Czech Republic–Slovakia relations

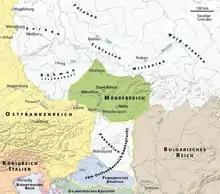
Early Moravian Empire under Mojmir I

The beginnings of relations between the Slovak and Czech peoples date back to the early Middle Ages. In 833, the Great Moravian Empire was established as the first joint state of the West Slavs in the territory of present-day Moravia and Western Slovakia. After the collapse of Great Moravia at the beginning of the 10th century, the historical paths of the two regions diverged for a long time: the territory of Slovakia became part of the Kingdom of Hungary, while the Czechs established their own Kingdom of Bohemia under various dynasties. In the centuries that followed, there were therefore only indirect contacts. However, both ethnic groups adopted Christianity (partly through the Slavic missionaries Cyril and Methodius in the 9th century) and developed closely related West Slavic languages, so that a sense of cultural kinship persisted. Until the 16th century, the Slovaks belonged to Hungary, while the lands of the Czechs remained independent or were under foreign rule (House of Luxembourg).